Klaipėda

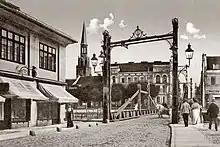
Biržos Bridge, photographed before 1930. The bascule bridge was an important source of income for the city.

The Lithuanian Church was destroyed during the Great Fire of Klaipėda in 1854. Consequently, the parishioners collected funds and the reconstruction project was prepared by architect Friedrich August Stüler which was completed in the winter of 1856. The Lithuanian Parish of Klaipėda was large (it had 15,600 parishioners in 1848 and 16,000 parishioners in 1878). In 1852, German services started being held in the Lithuanian Church, and since then, the church was called "Landkirche", but was eventually renamed to Church of St. Jacob. Karl Rudolf Jacobi worked in the Church of St. Jacob in 1859–1881 and in 1879 was selected as Chairman of the Lithuanian Literary Society. After Jacobi's death he was replaced by Janis Pipirs who is also known for his prominent Lithuanian publications. Following the Klaipėda Revolt in 1923 the priests of the Church of St. Jacob stayed loyal to Lithuania and did not demonstrate vast support for Adolf Hitler in 1939. Due to migration following the revolt, the number of Catholics in Klaipėda increased and in 1926 the deanery of Klaipėda was assigned to the Roman Catholic Diocese of Telšiai. In 1939 the Catholic deanery had 25,000 believers. In 1944 almost the entire Lutheran parish was evacuated westward to avoid Soviet repressions. Due to the forceful implementation of state atheism in the post-war period, the damaged churches of St. John, St. Jacob, Evangelical Reformed, Anglican and Catholic Church of the Holy Trinity were completely demolished.